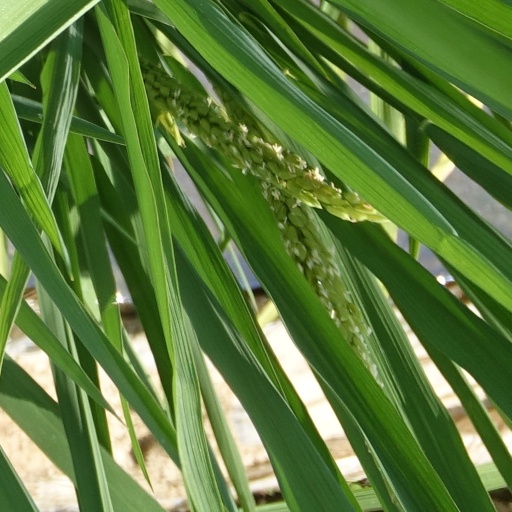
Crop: rice